Independent music

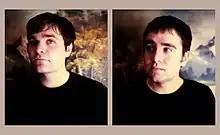

Independent music is a broad category that is made up of distinct subgenres with influences from various other genres.